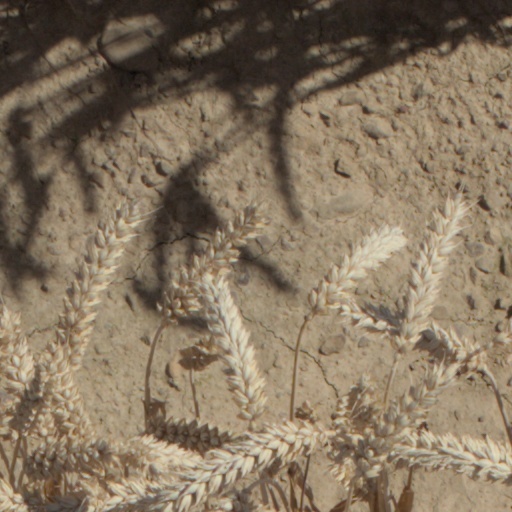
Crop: wheat